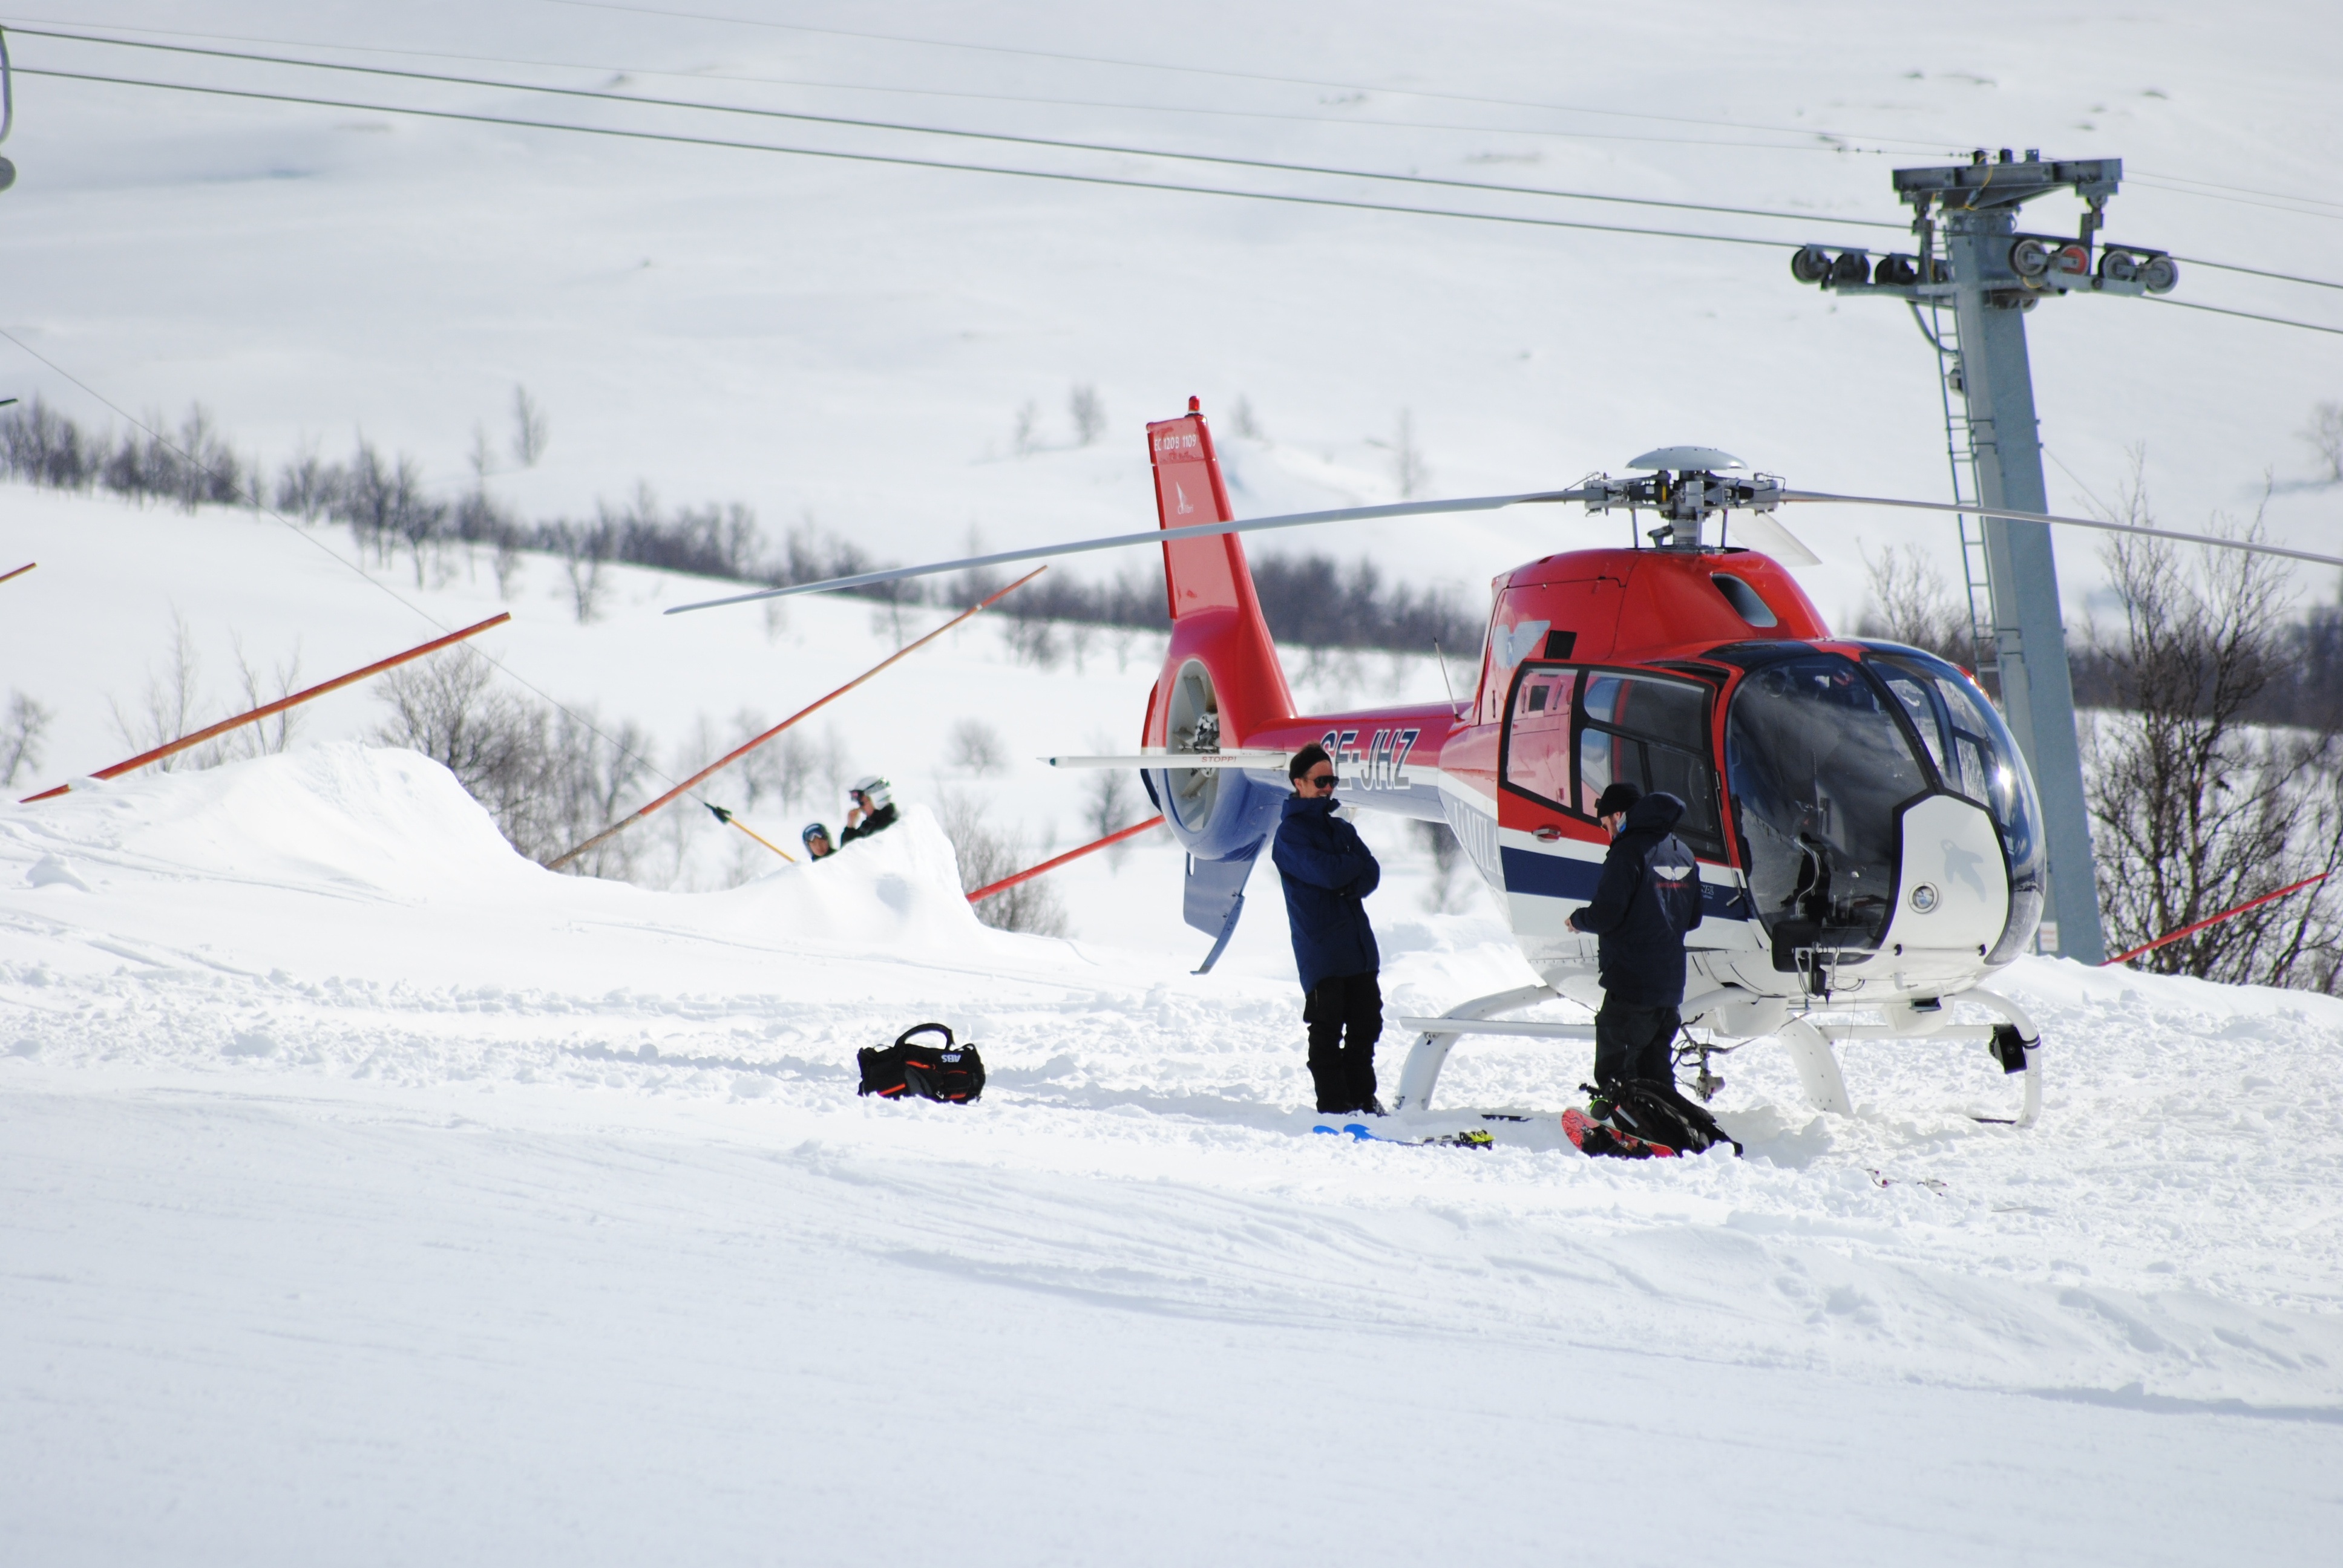
mountain, snow, winter, sunshine, white, alpine, helicopter, skiing, mountain top, sports equipment, blue sky, winter sport, downhill, ski, sweden, landscapes, views, winter magic, piste, himmel, fells, snow landscape, ski touring, nordic skiing, ski mountaineering, ski equipment, norrland, swedish mountains, alpine skiing, geological phenomenon, telemark skiing, freestyle skiing, ski cross, hemavan, real mountains, swedish mountain, king top, helicopter lifting, heliski, jamtland flight